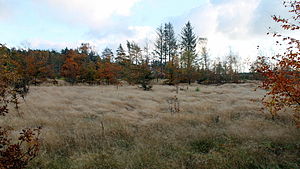
Kragskovhede (hede)
Kragskovhede, efteråret 2012
Kragskovhede, et område beliggende umiddelbart vest for landsbyen Jerup, ca. 12 km nordvest for Frederikshavn.
Kragskovhede, et område beliggende umiddelbart vest for landsbyen Jerup, ca. 12 km nordvest for Frederikshavn.